Xtreme Latin American Wrestling

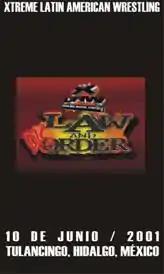
VHS cover for X-LAW LAW AND disORDER tour in Tulancingo.

Instead of run Toreo again, a tour was prepared, which was originally called SIEGE, but was renamed LAW AND disORDER. The tour has four dates: Tulancingo, Aguascalientes, Tultitlán and Tlalnepantla. Originally, the entire roster of Genesis was contemplated, but was reduced, although they added two wrestlers from the Philadelphia-based promotion Combat Zone Wrestling: John Zandig and Wifebeater. During this tour the company crowned its first Tag Team Champions when, in a rematch from the precedent ladder match, El Mosco and Depredador beat Rey Misterio, Sr. and Halloween. One day later, in Tlalnepantla, the new champions defended successfully the belts against El Dólar & El Duende, but were challenged by Damián and Halloween. In the same show, the match take place, being won by the members of La Familia de Tijuana. On June 17, 2001, the last day of the tour, Sabu pinned Nosawa in a deathmatch.